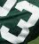
Number: 3